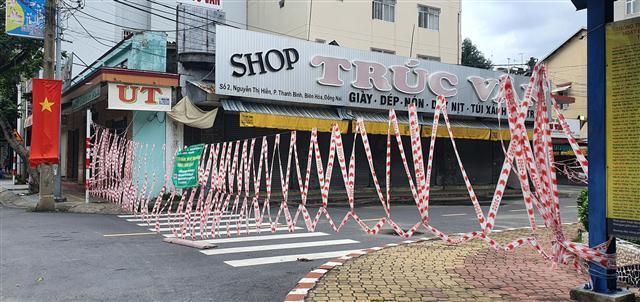
có một lá cờ dài xuất hiện ở trên một chiếc cột bên kia đường